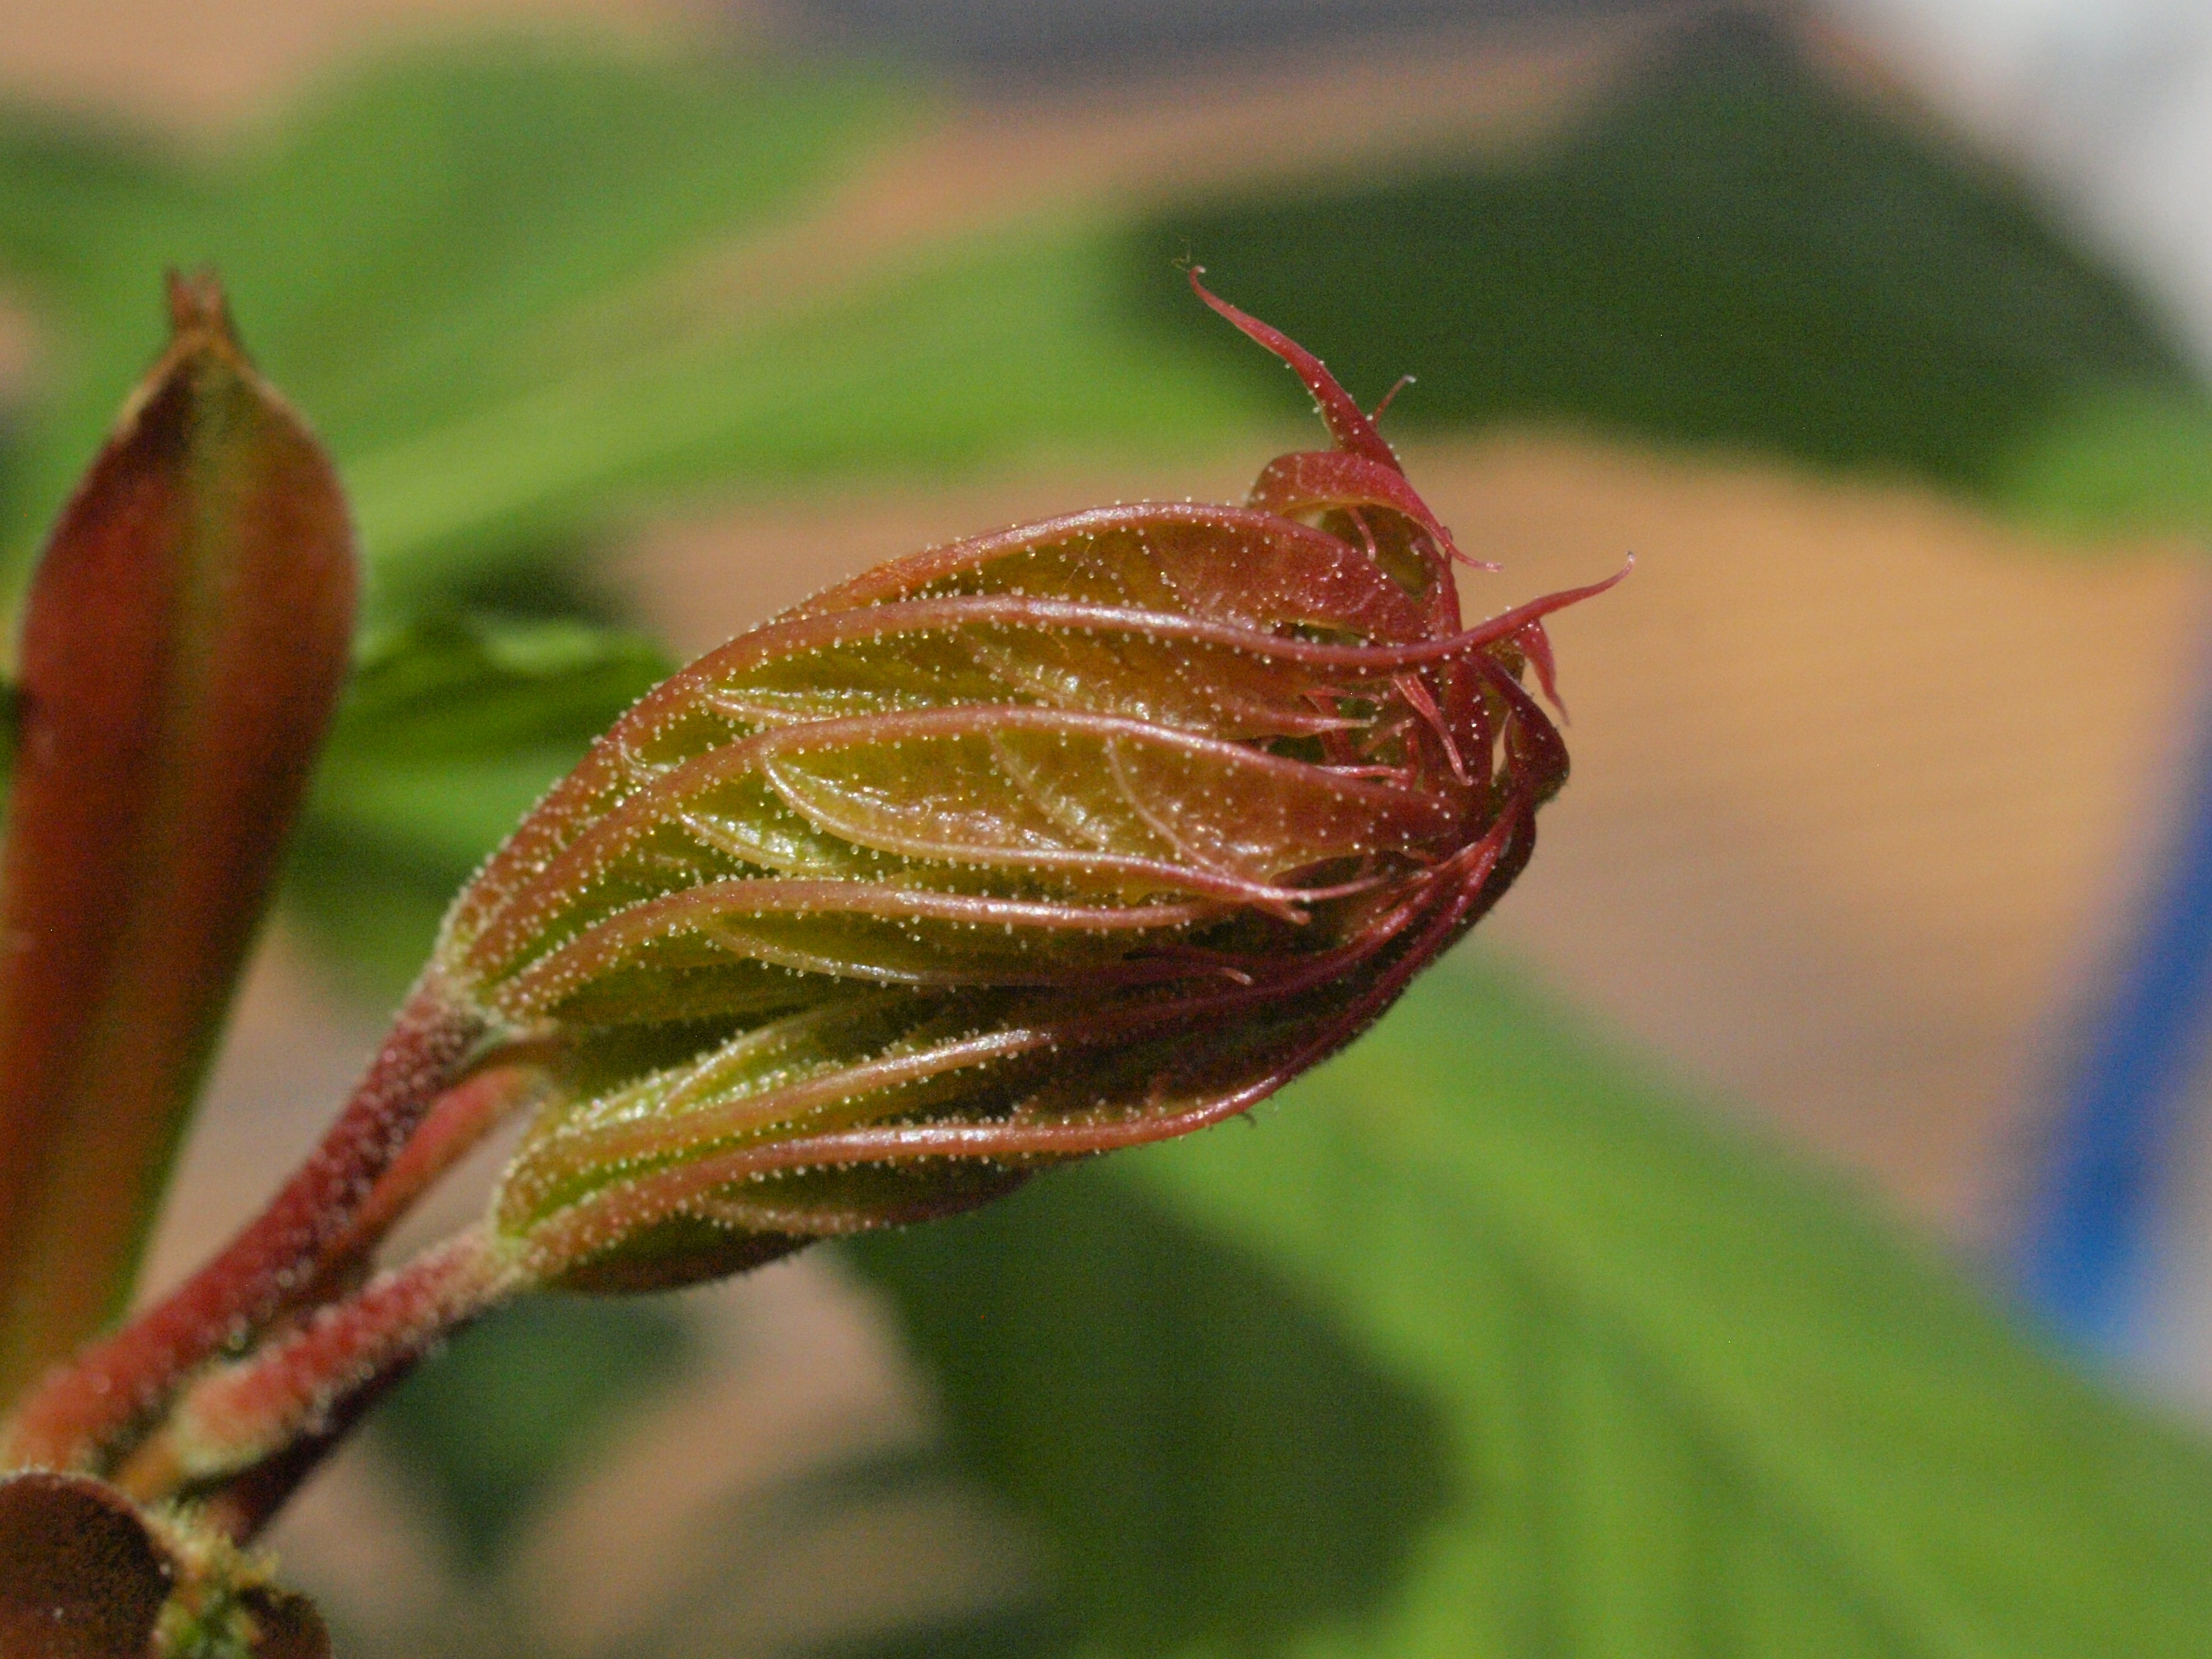
nature, plant, photography, leaf, flower, petal, insect, botany, close, flora, fauna, invertebrate, wildflower, close up, engine, bud, macro photography, scion, plant stem, leaf stem